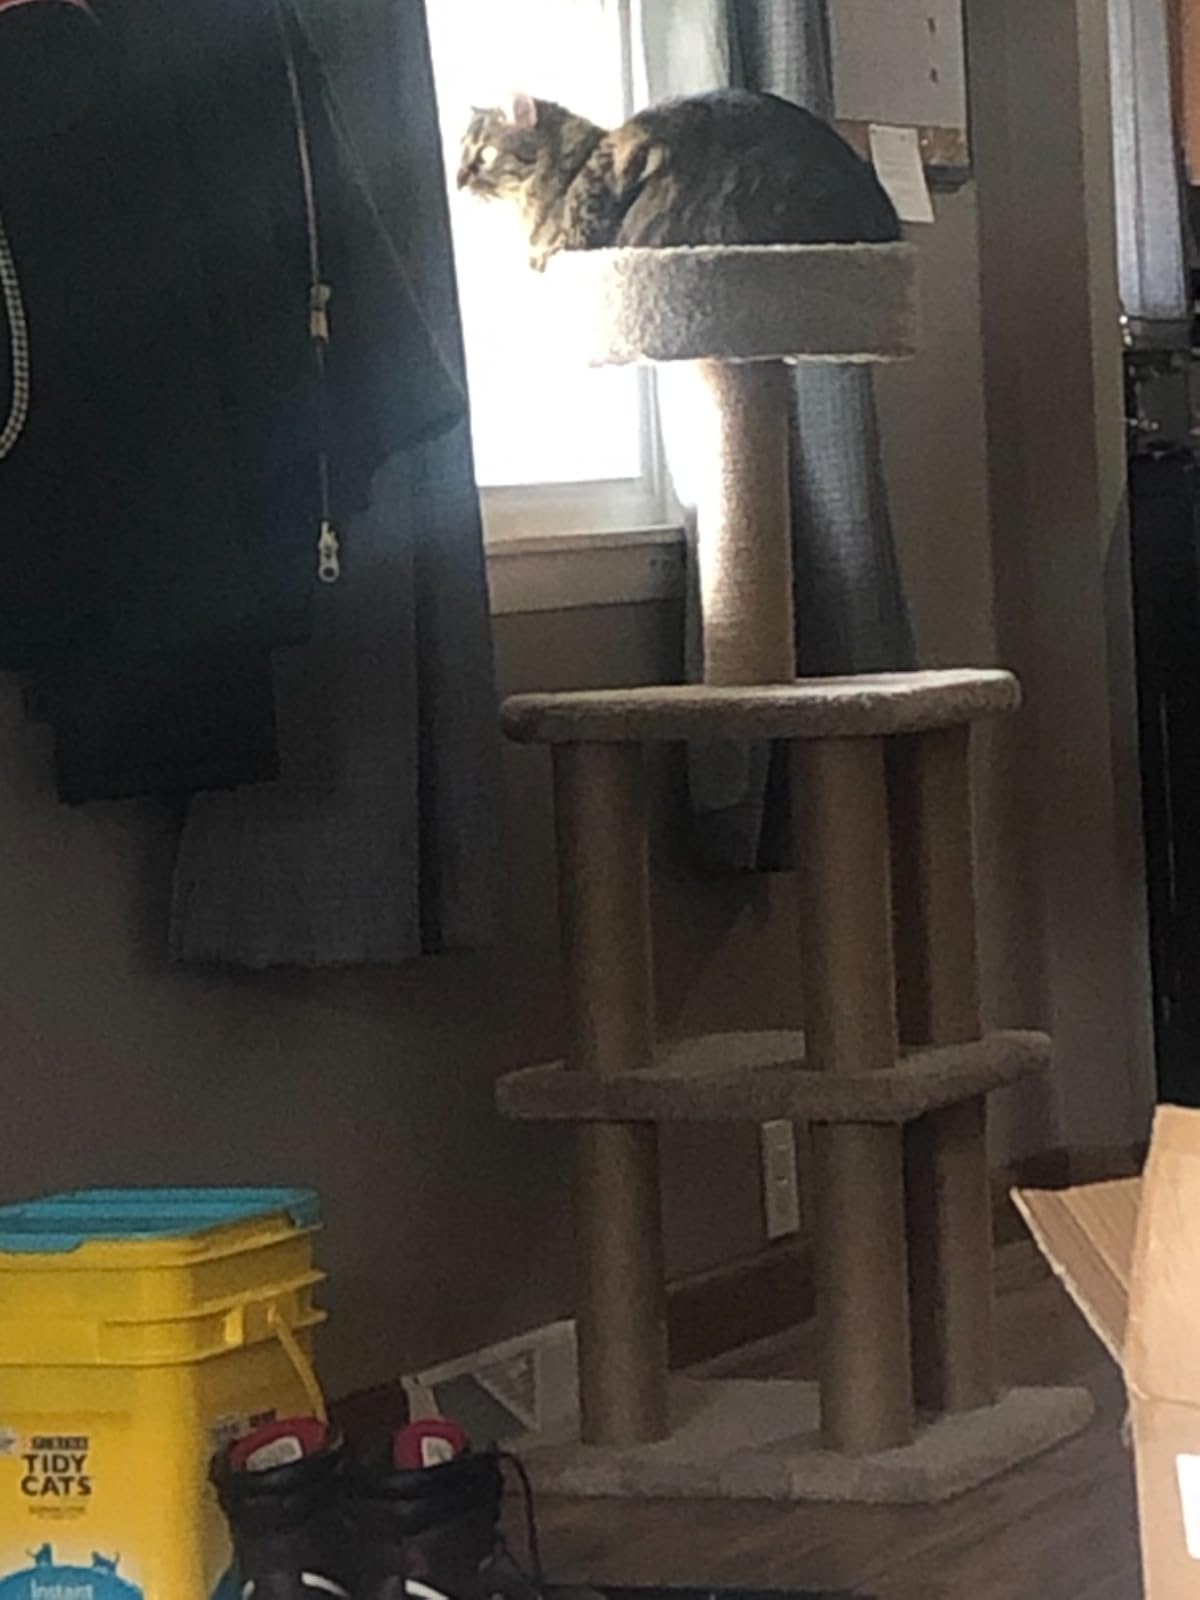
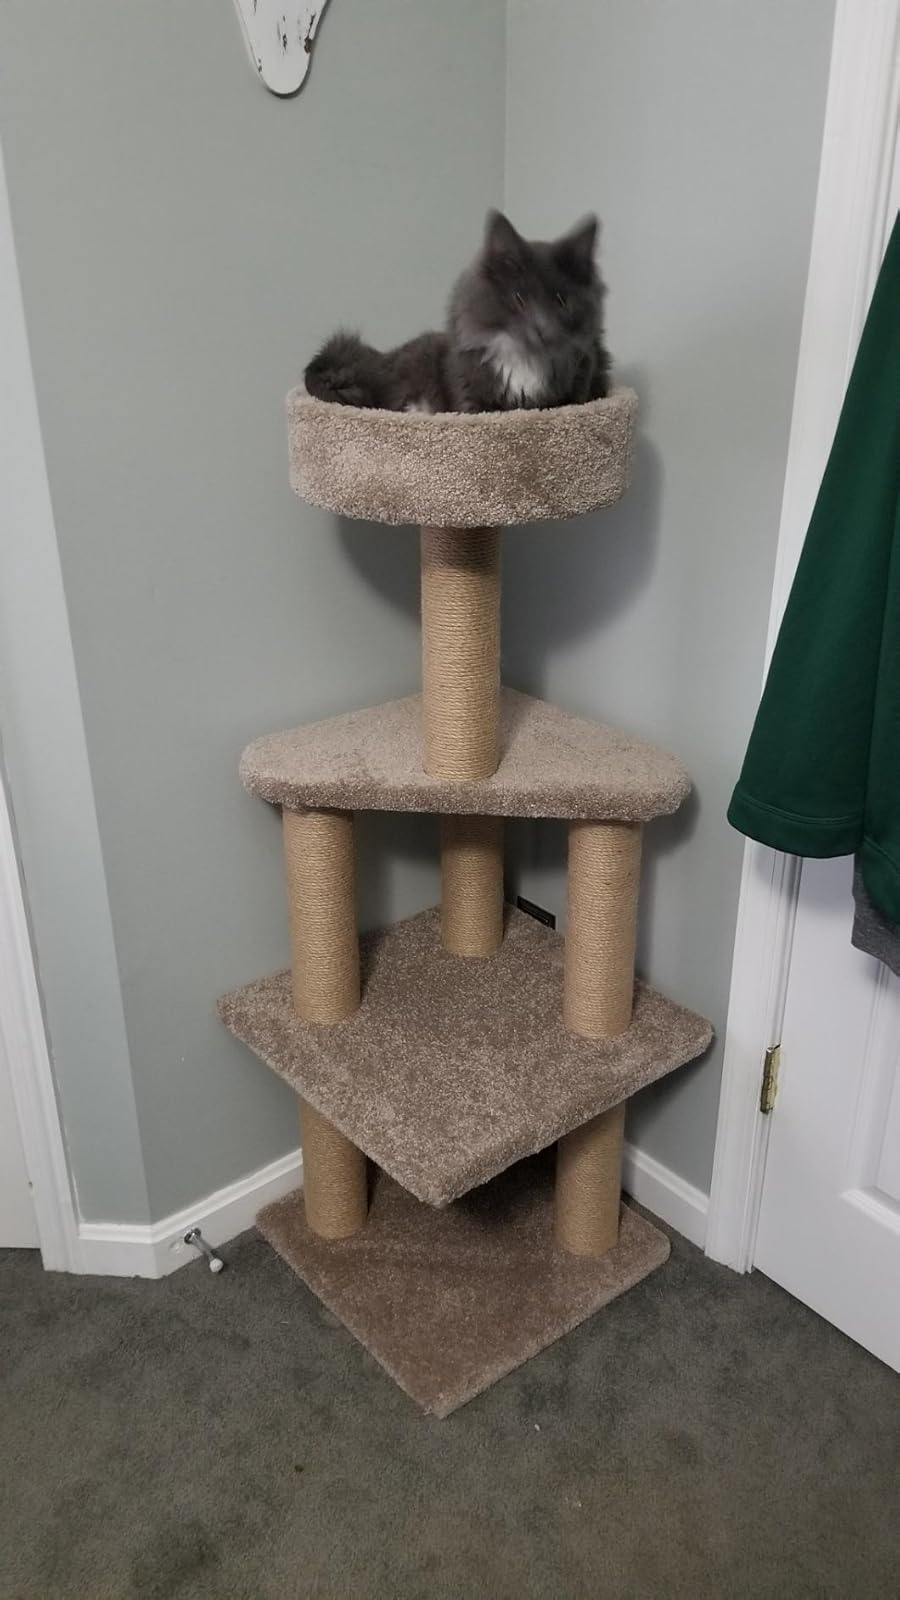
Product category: items_cat tree
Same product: yes